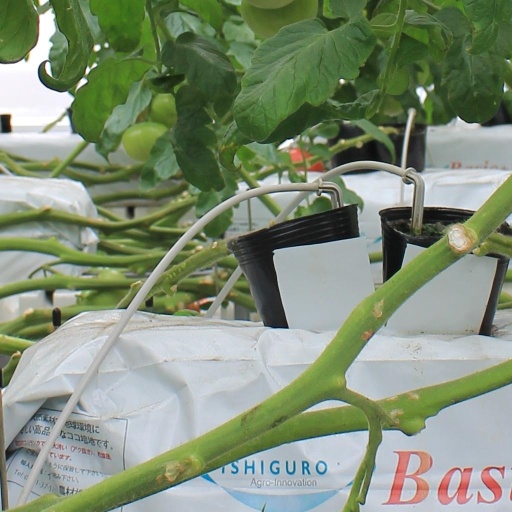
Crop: tomato